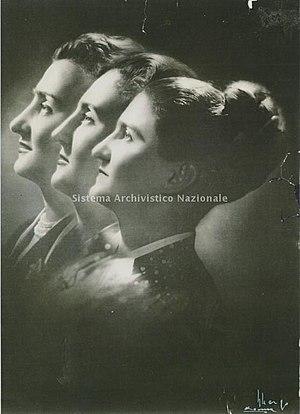
Sorelle Fontana Alta Moda est une maison de couture italienne, fondée en 1943 à Rome par les sœurs Giovanna, Micol et Zoe Fontana.